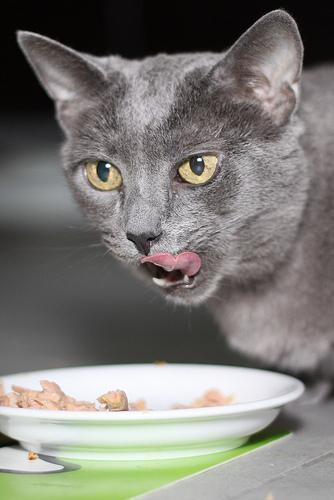
Russian Blue